Robert Warwick

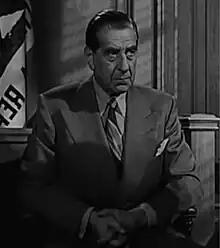
Warwick in "Impact" (1949)

Robert Warwick (born Robert Taylor Bien; October 9, 1878 – June 6, 1964) was an American stage, film and television actor with over 200 film appearances. A matinee idol during the silent film era, he also prospered after the introduction of sound to cinema. As a young man he had studied opera singing in Paris and had a rich, resonant voice. At the age of 50, he developed as a highly regarded, aristocratic character actor and made numerous "talkies".